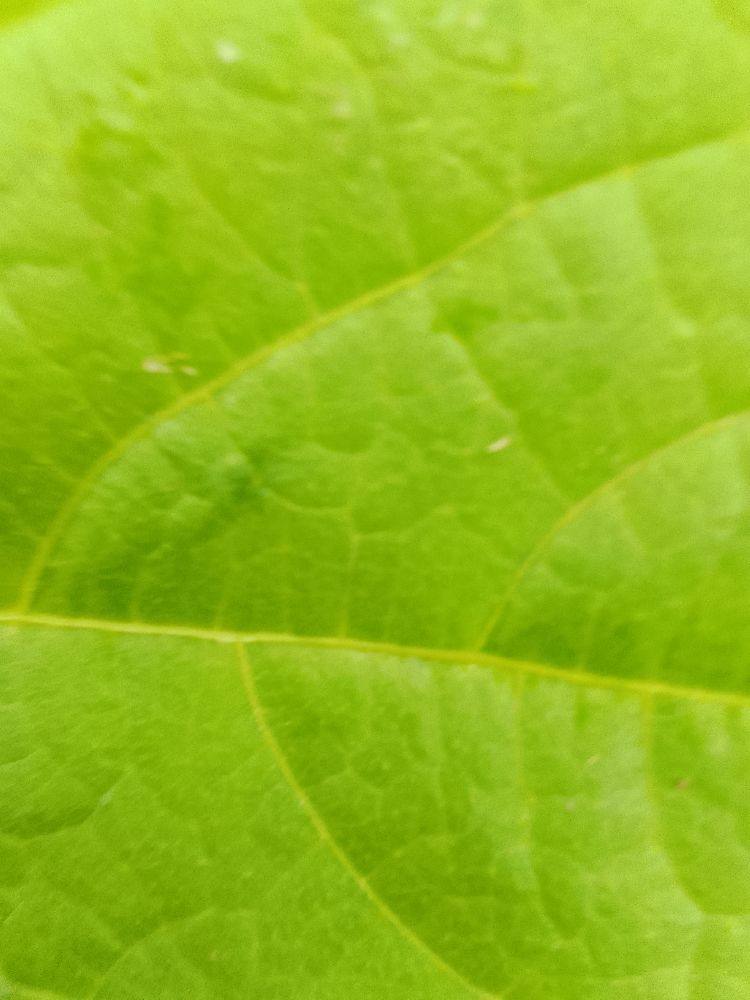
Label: healthy